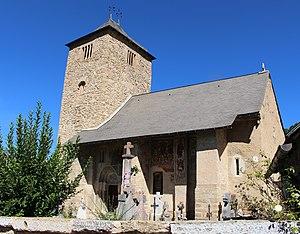
Église Saint-Barthélemy de Mont (Hautes-Pyrénées)
L'église Saint-Barthélemy de Mont est une église catholique située à Mont, dans le département français des Hautes-Pyrénées en France.
Mont est une commune française située dans le département des Hautes-Pyrénées en région Occitanie.
Bages